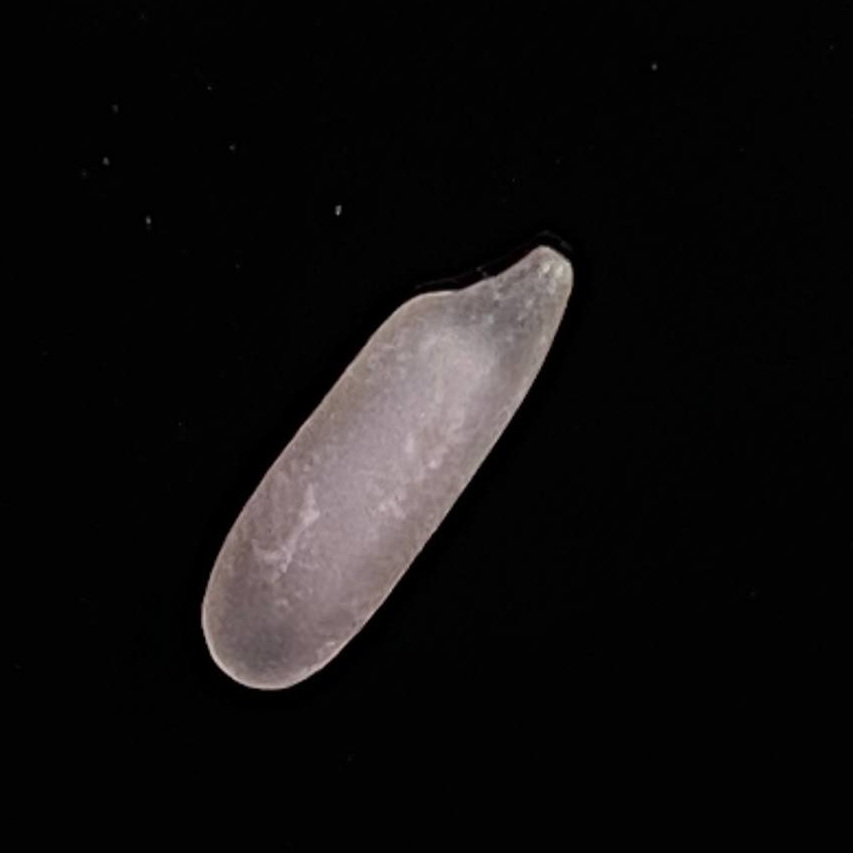
Rice variety: BR29